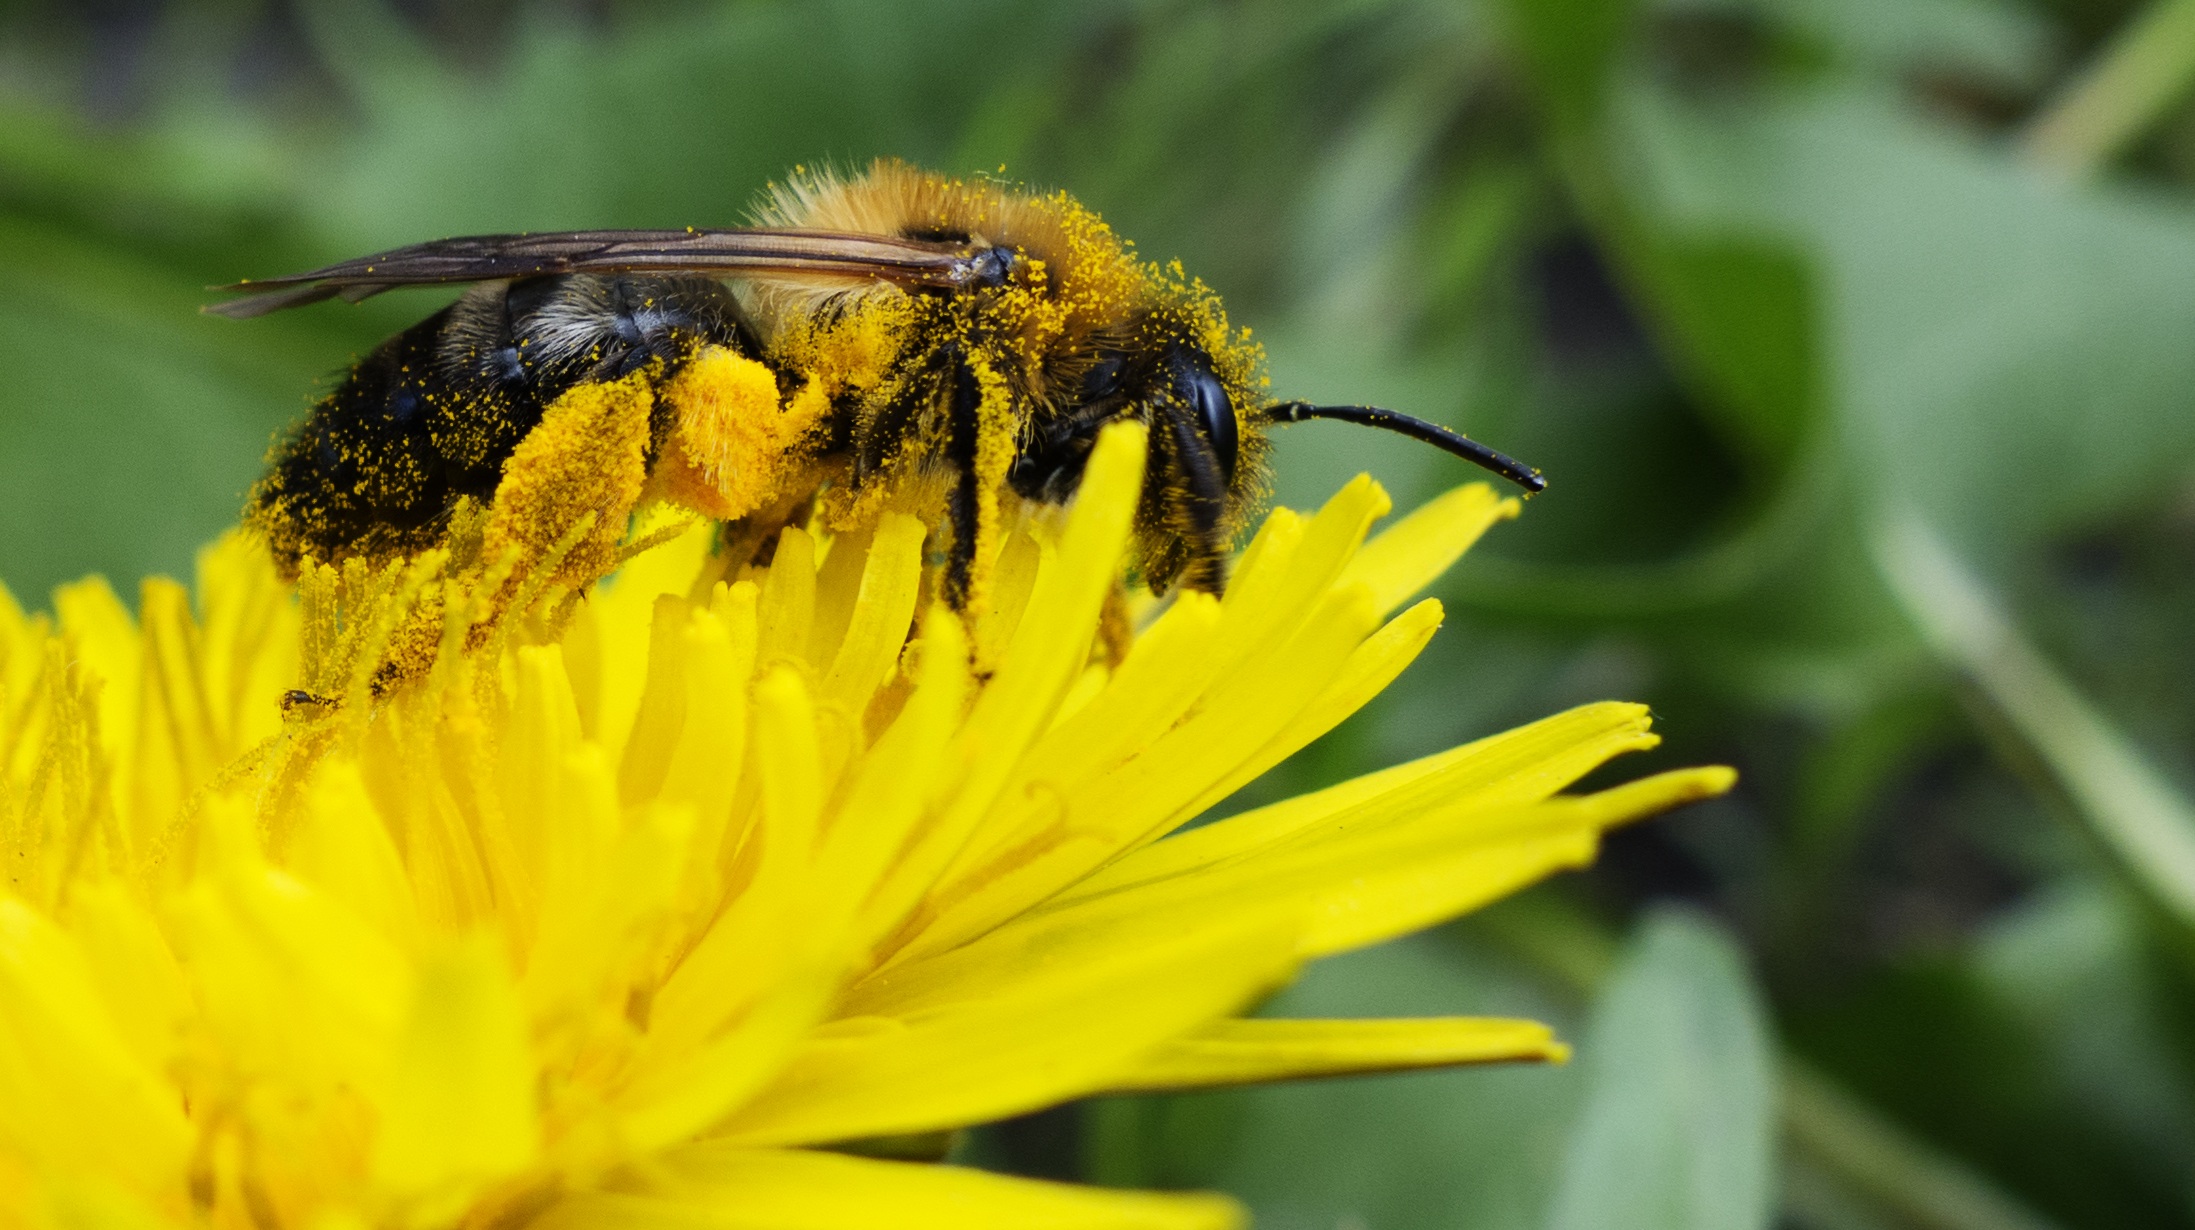
plant, flower, honey, pollen, insect, macro, yellow, closeup, flora, fauna, invertebrate, wildflower, flowers, close up, bee, bumblebee, nectar, macro photography, flowering plant, honey bee, daisy family, bee pollen, pollinator, plant stem, land plant, membrane winged insect